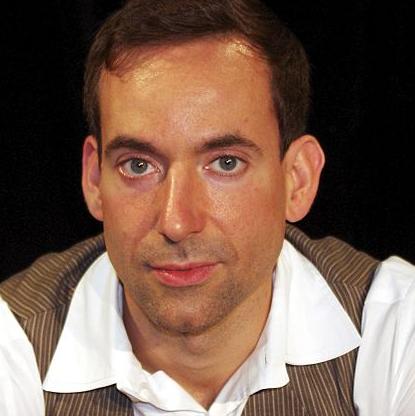
Age: 35